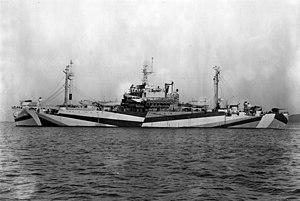
Richmond Kelly Turner, né le 27 mai 1885 à Portland en Oregon et mort le 12 février 1961 à Monterey en Californie, a été un amiral de l'United States Navy pendant la Seconde Guerre mondiale. Il a été le cinquième et dernier des officiers généraux de l'U.S. Navy à être nommé amiral pendant la Guerre du Pacifique, après Chester Nimitz, William Halsey, Raymond Spruance, et Thomas C. Kinkaid. Commandant des Forces Amphibies dans la Zone du Pacifique Sud notamment à la bataille de l'île de Savo, à la bataille de Guadalcanal, et lors de la campagne des îles Salomon, puis des Forces Amphibies du Pacifique central en 1943-1944, dirigeant les opérations amphibies lors des débarquements dans les archipels du Pacifique central, et enfin des Forces Amphibies de la Flotte du Pacifique, en 1945, il a participé à ce titre, à la préparation des plans de l'invasion du Japon. Toutefois, ceux-ci ne furent jamais mis en œuvre à la suite des bombardements atomiques d'Hiroshima et Nagasaki.